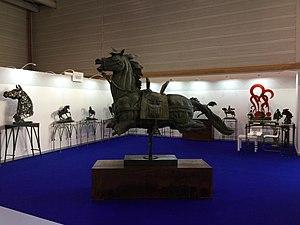
salon du cheval d'al Jedida, Maroc 2018
Sahbi Chtioui, né en 1953 à Tunis, est un sculpteur tunisien installé au Maroc.